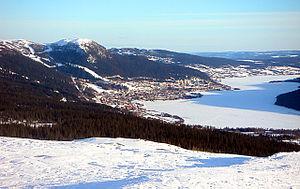
Les championnats du monde de ski alpin 2007 se sont déroulés à Åre en Suède du 3 au 18 février. C'est la deuxième fois que la station suédoise organisa cette compétition après l'édition de 1954.
La route européenne 14 est une route reliant Trondheim à Sundsvall.
Åre [ˈoːre] est une localité suédoise, chef-lieu de la commune d'Åre, située dans le comté de Jämtland. Elle a une superficie de 1,38 km² pour une population de 1 260 habitants.